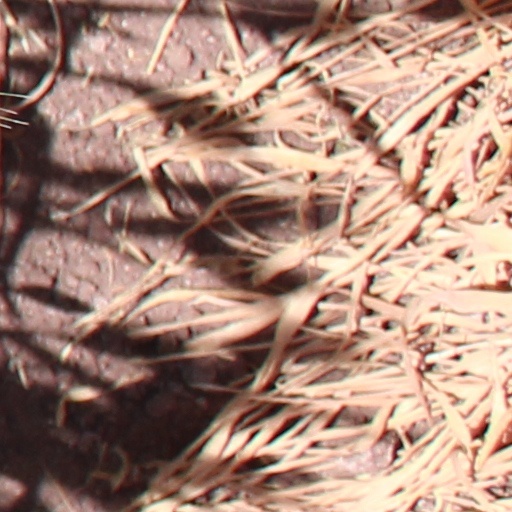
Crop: wheat